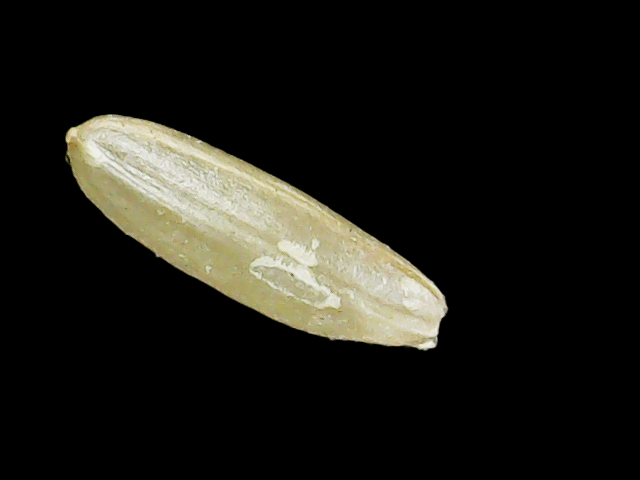
Rice variety: Binadhan17